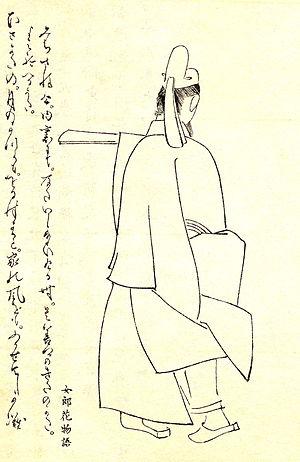
Sugawara no Koreyoshi est un érudit et noble japonais du début de l'époque de Heian. Quatrième fils de Sugawara no Kiyotomo, il atteint le rang de cour de 従三位 et la position de sangi.